Harold Thorby

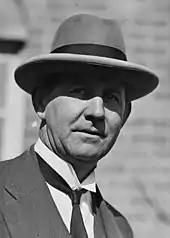
Thorby in 1930

Thorby was a member of the three-member electoral district of Wammerawa in the NSW Legislative Assembly from 1922 to 1927 for the Country Party. After its division into single-member electorates in 1927 he represented Castlereagh for one term to 1930 until his defeat by Joseph Alfred Clark of the Labor Party. He was the Minister for Agriculture and chairman of the Water Conservation and Irrigation Commission in the government of Thomas Bavin from 1927 to 1930, during which construction of the Wyangala Dam commenced, the Burrinjuck Dam was finished and the Hawkesbury Agricultural College was enlarged.